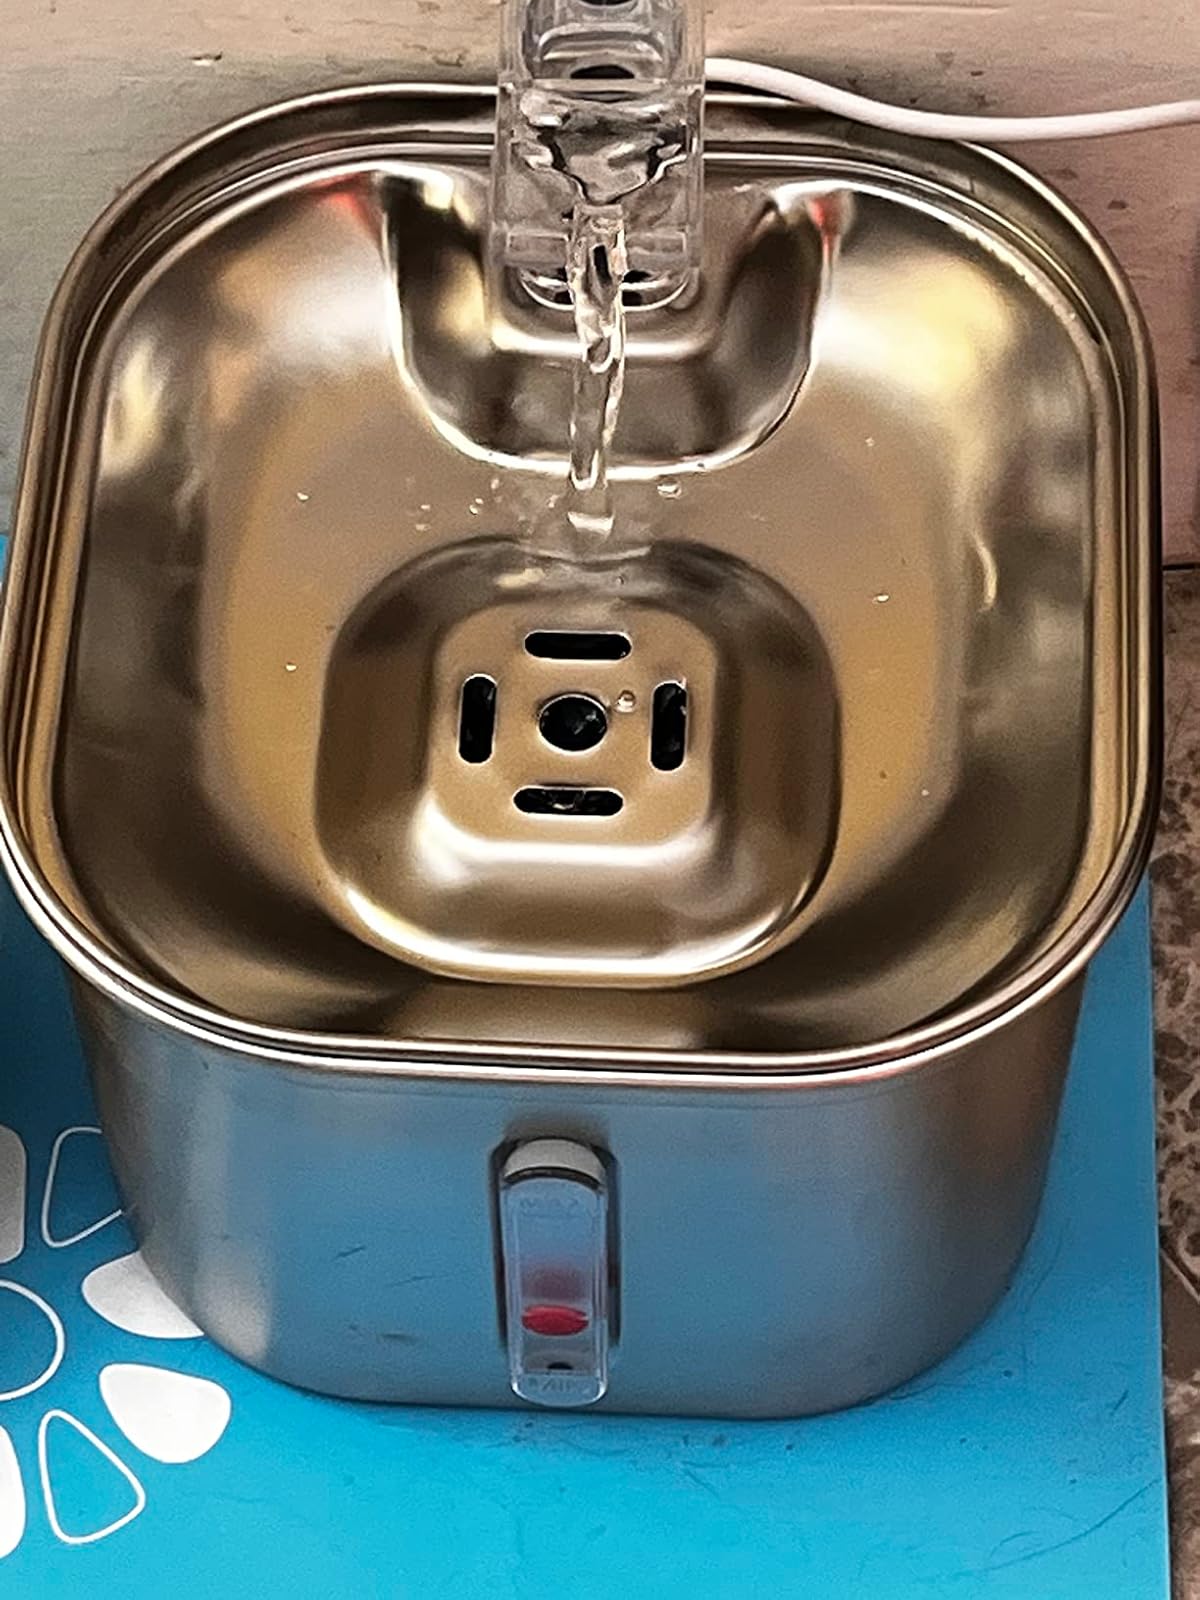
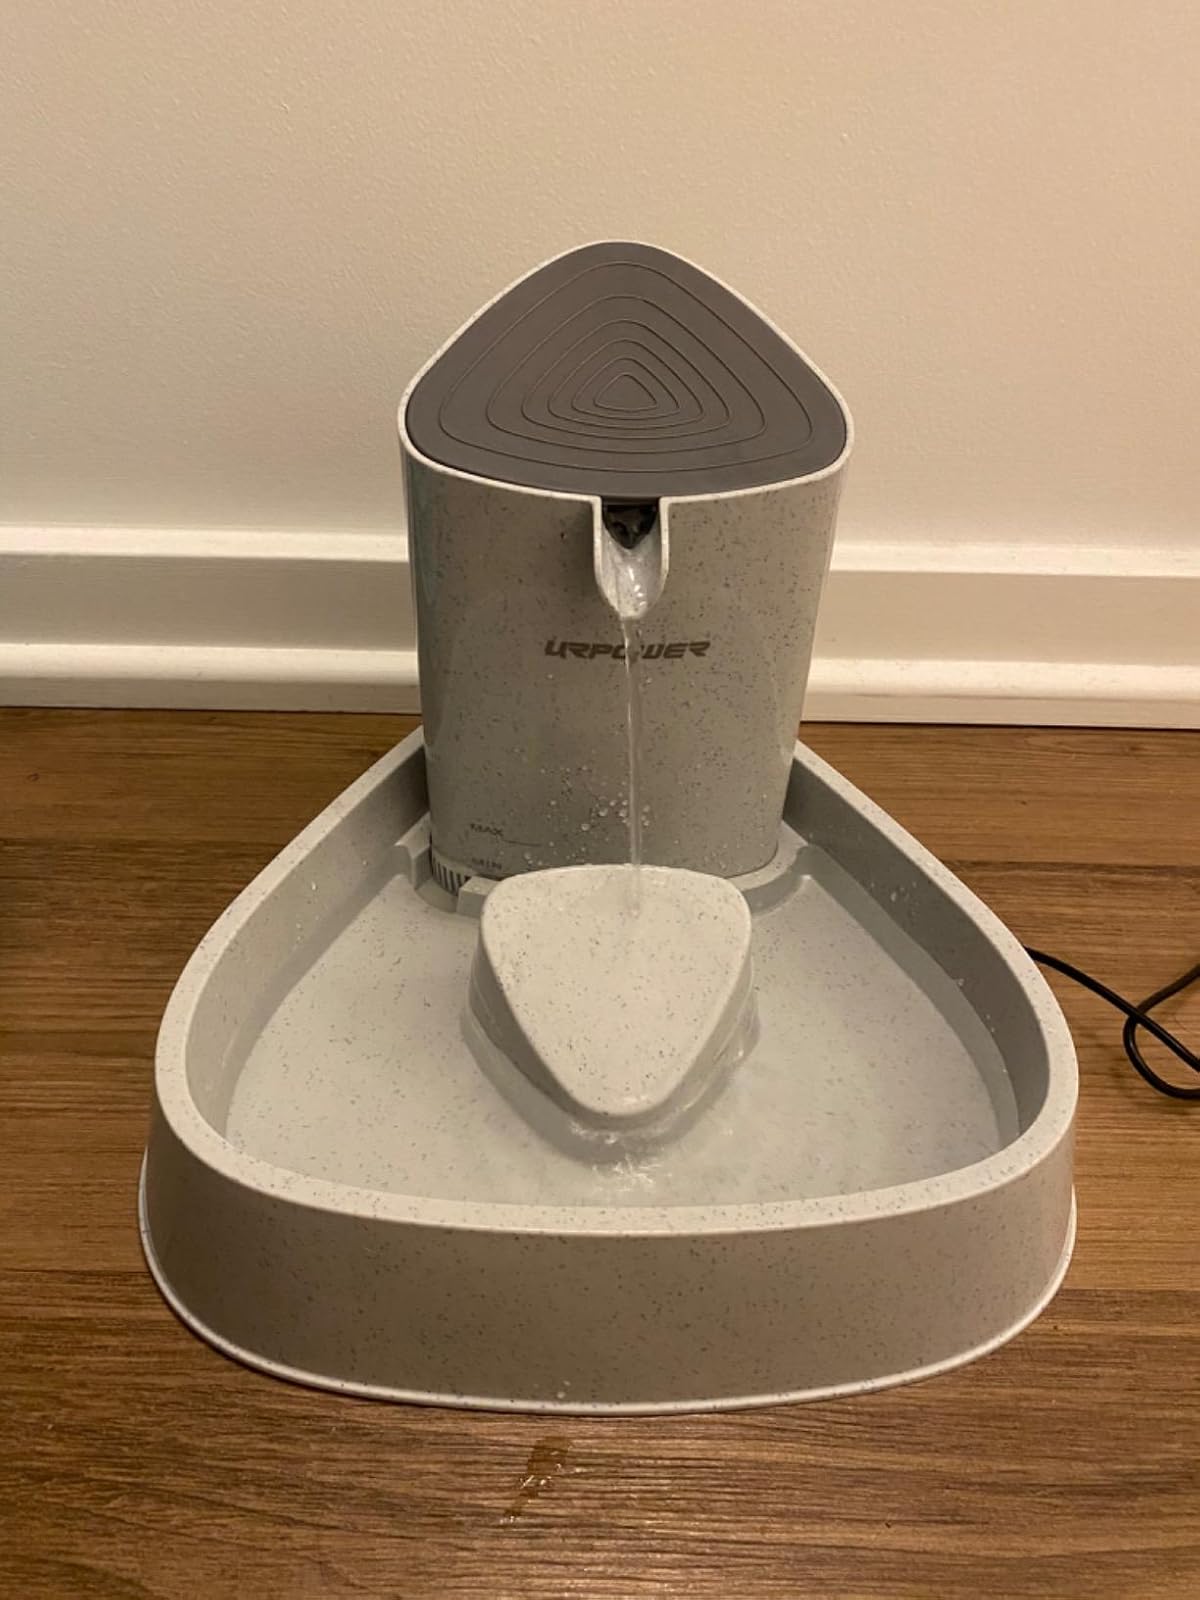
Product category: items_bowl
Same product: no